VMM-365

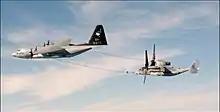
VMM-365 aerial refueling during SPMAGTF-CR 2013

The squadron expanded the accepted capabilities of the MV-22 by operating across the spectrum of Assault Support and displaying wide-ranging and flexible skill sets. Centering on the primary mission of a VMM, the Blue Knights conducted conventional insertion/extraction operations, narcotic raids, Aerial Reaction Forces, and Aerial Interdiction. On 25 March 2012, a flight of six Blue Knight Ospreys conducted the largest tiltrotor-borne insert in history by inserting 594 coalition personnel in support of Operation JAWS. VMM-365 also launched flights of three or more aircraft on 48 different occasions, to include 17 flights of five or more aircraft. Conducting long-range Casualty Evacuation missions within the critical "Golden Hour," leaflet drops in support of psychological operations, battlefield illumination missions for other MV-22s, and developing & operating as a Command and Control platform during three battalion-level operations are examples of some of the wide-ranging and innovative operations the Blue Knights successfully executed.